Red Alert (novel)

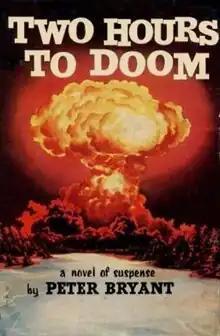
1st edition, originally titled "Two Hours to Doom"

Red Alert is a 1958 novel by Peter George about nuclear war. The book provided the underlying narrative structure for Stanley Kubrick's 1964 film "Dr. Strangelove or: How I Learned to Stop Worrying and Love the Bomb". Kubrick's film differs significantly from the novel in that the film is a black comedy.